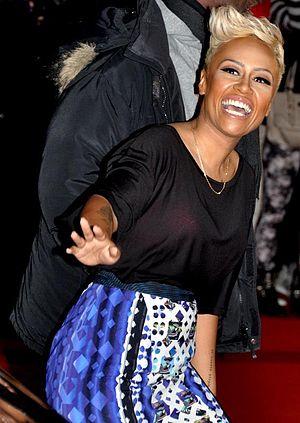
Emeli Sandé aux NRJ Music Awards